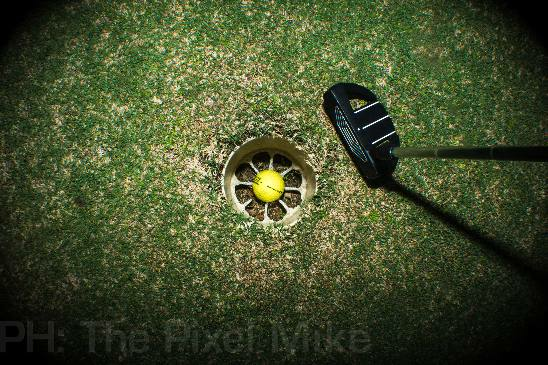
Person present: No